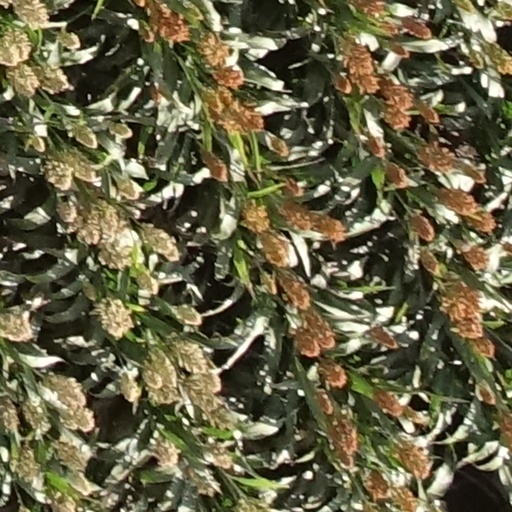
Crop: sorghum